Lyceum of the Principality of Serbia

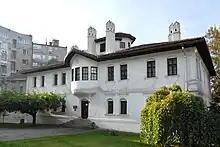
Princess Ljubica's Residence where the Lyceum was located for a few years

The Lyceum of the Principality of Serbia was the first higher education school in Serbia in which education was taught in Serbian.